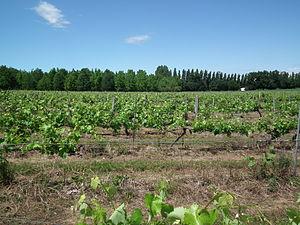
Les vignobles à Meursac
Meursac est une commune du Sud-Ouest de la France située dans le département de la Charente-Maritime. Ses habitants sont appelés les Meursacais et les Meursacaises.